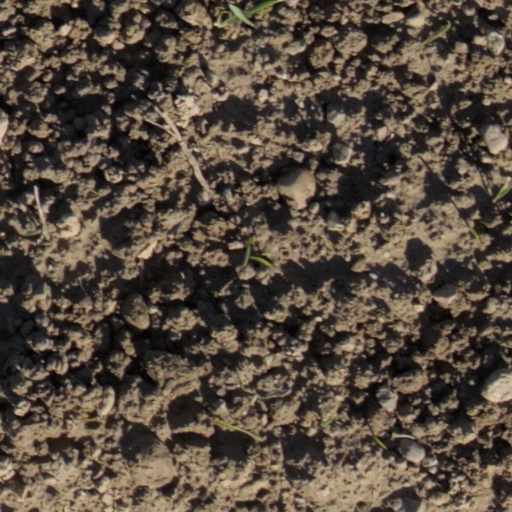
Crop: wheat